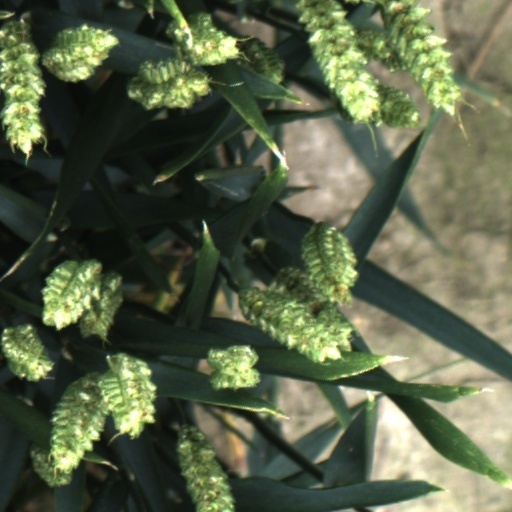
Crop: wheat